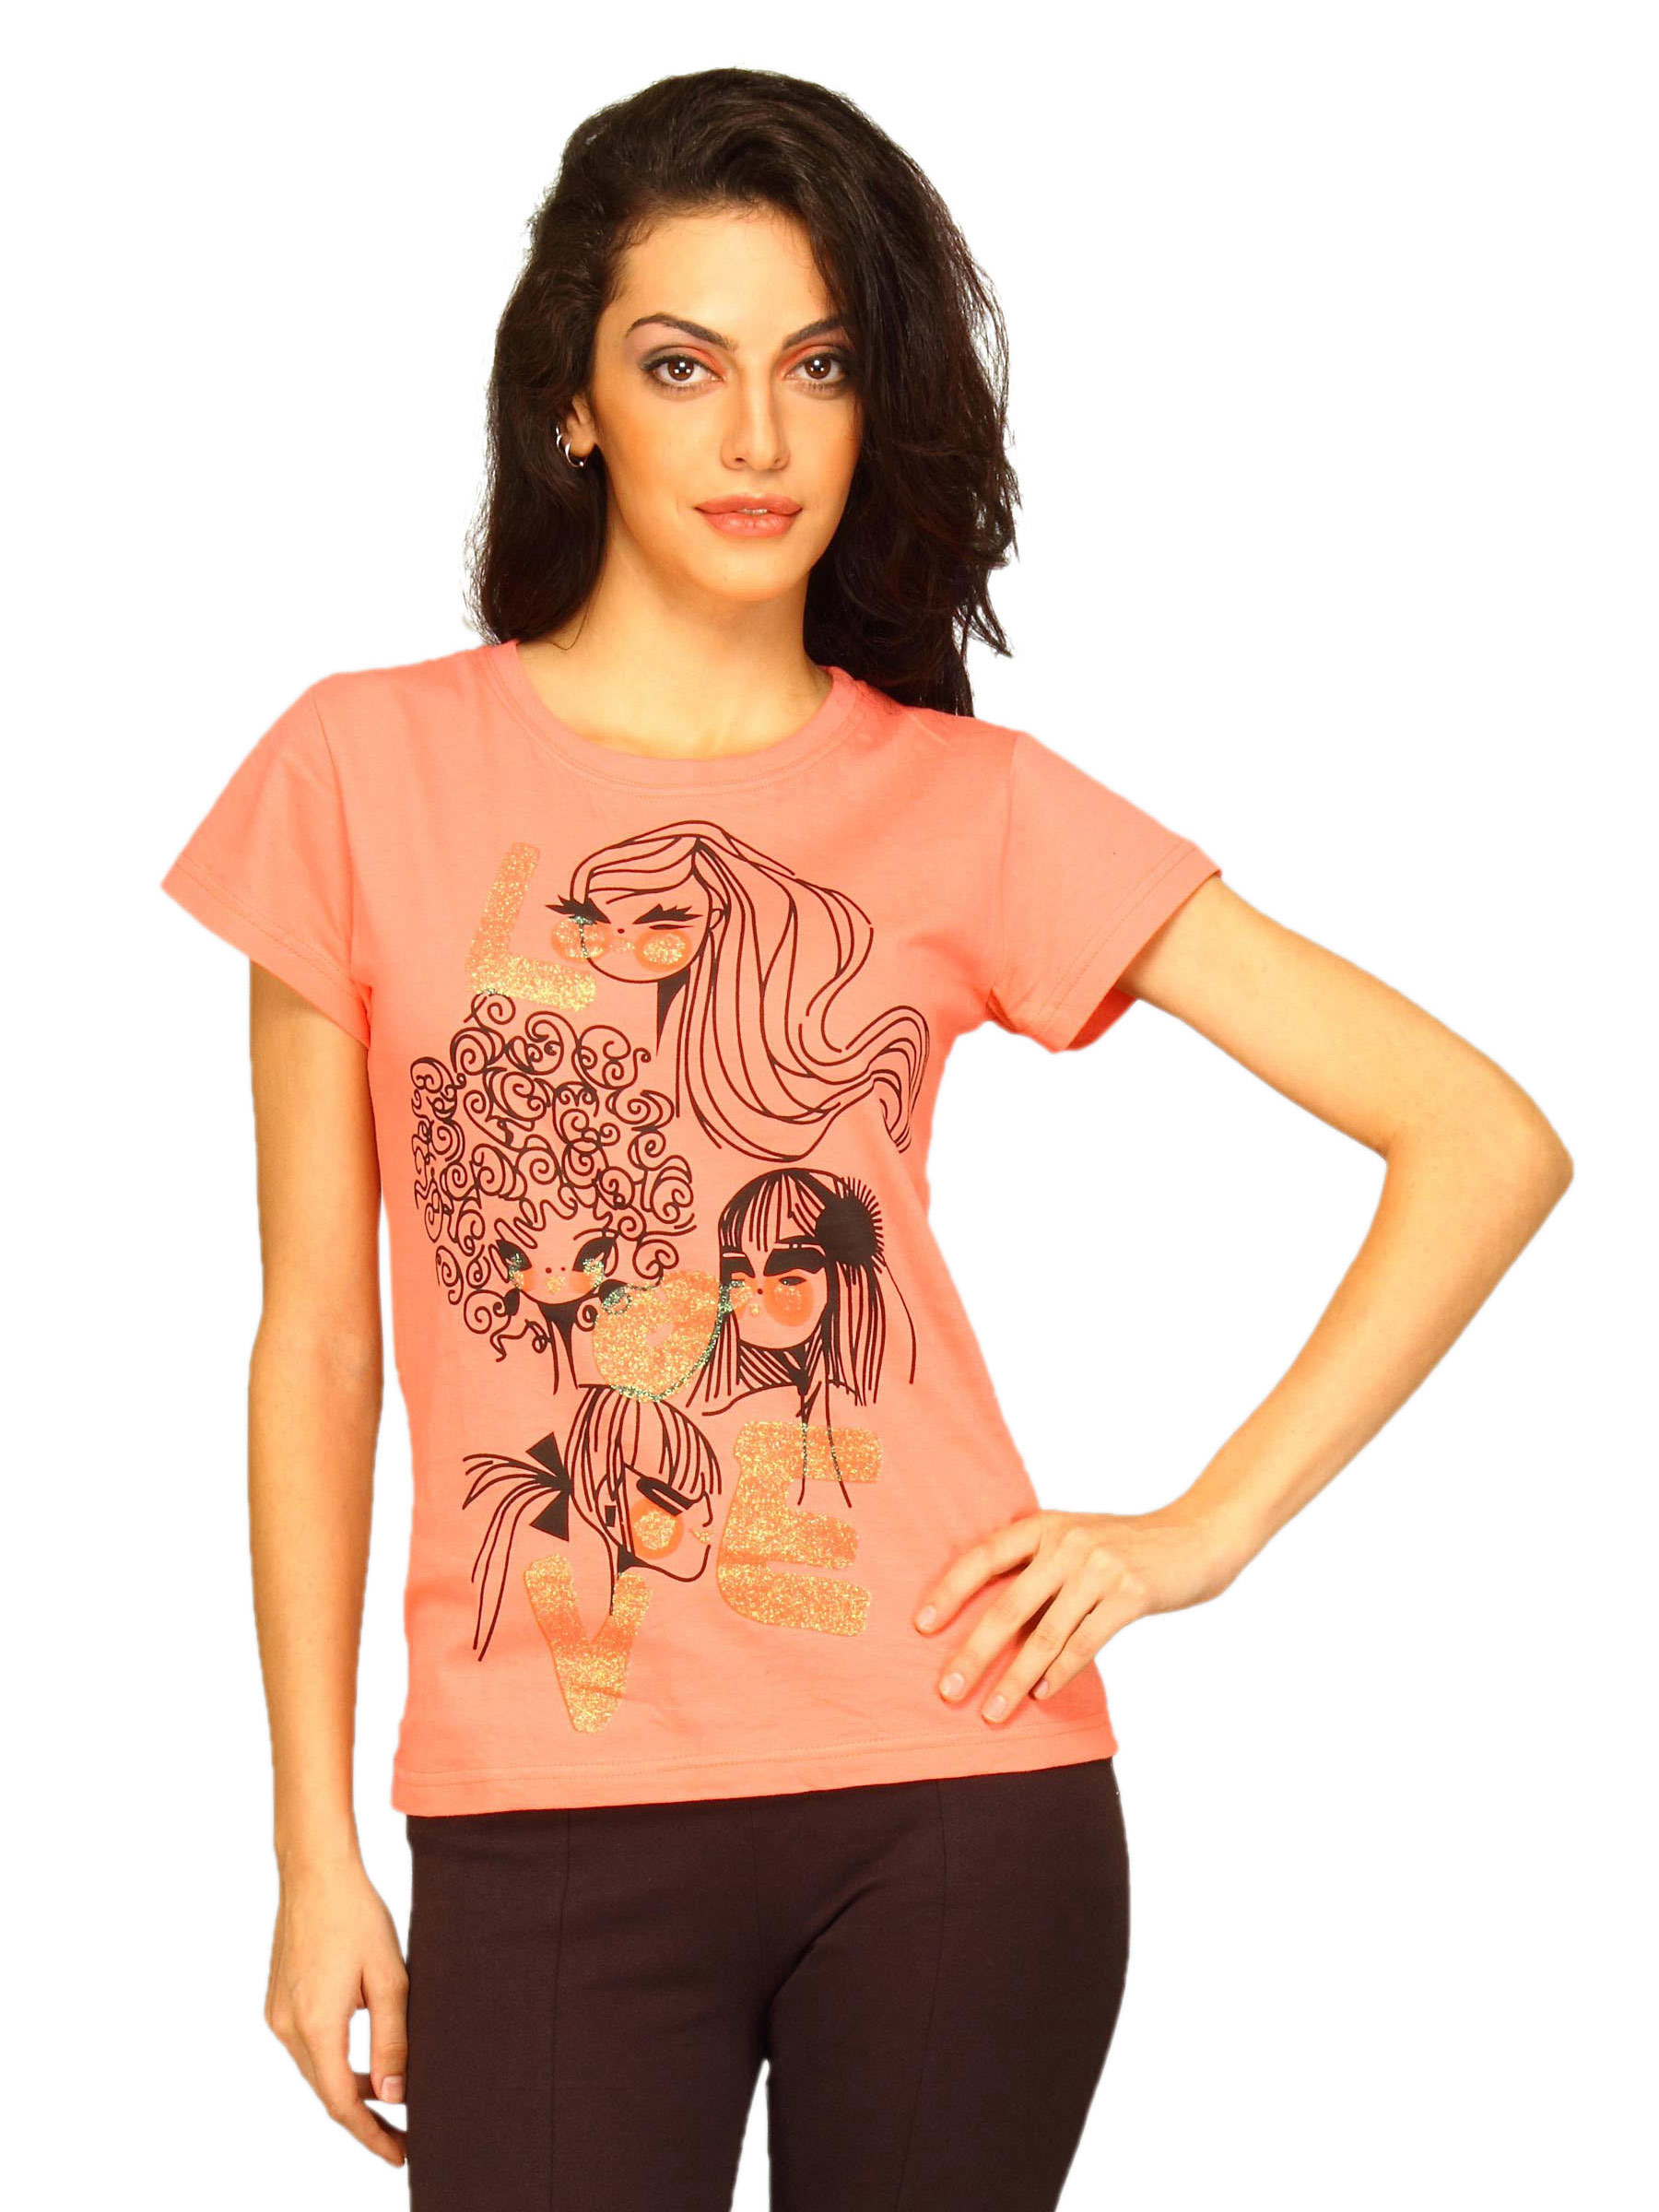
Jealous 21 Women's Peach Trendy T-shirt
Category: Apparel / Topwear / Tshirts
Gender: Women
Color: Peach
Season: Summer 2011
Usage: Casual